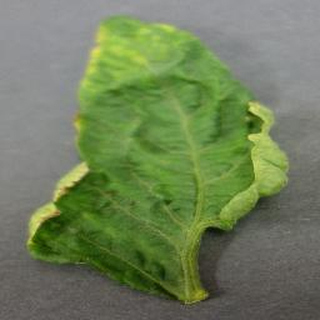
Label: tomato_yellow_leaf_curl_virus